Mojo in the Morning

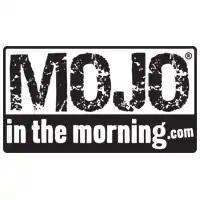

Mojo in the Morning is an American morning radio talk show that runs weekdays from 5am–11am Eastern Time. The show first launched on February 21, 2000 on its longtime flagship, Detroit's WKQI (95.5 FM) in Detroit. It can also be heard on WSNX-FM (104.5) in Grand Rapids, Michigan and WVKS 92.5 KISS FM in Toledo, Ohio. It is also streamed on the iHeartRadio app via the streams of all three stations.